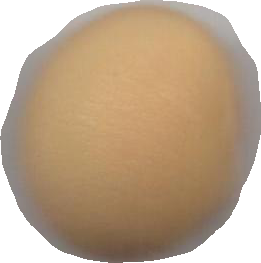
Variety: Grobogan